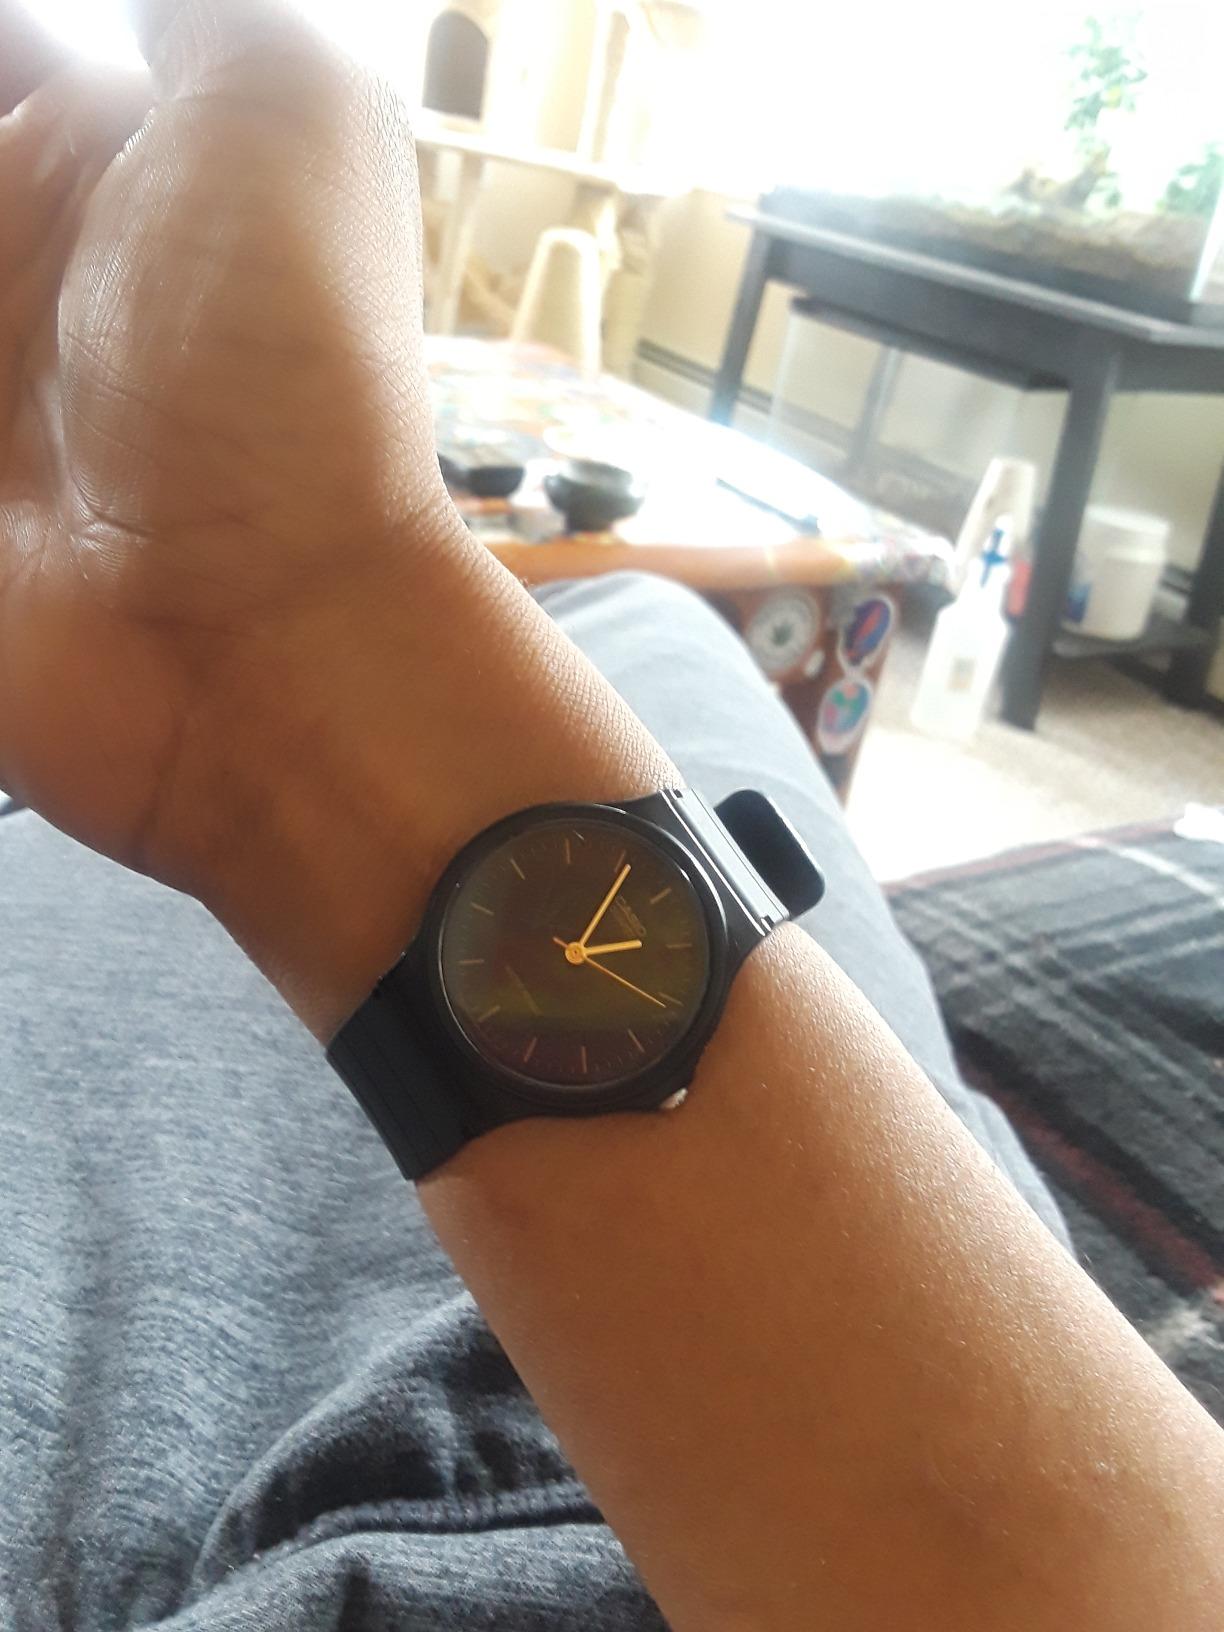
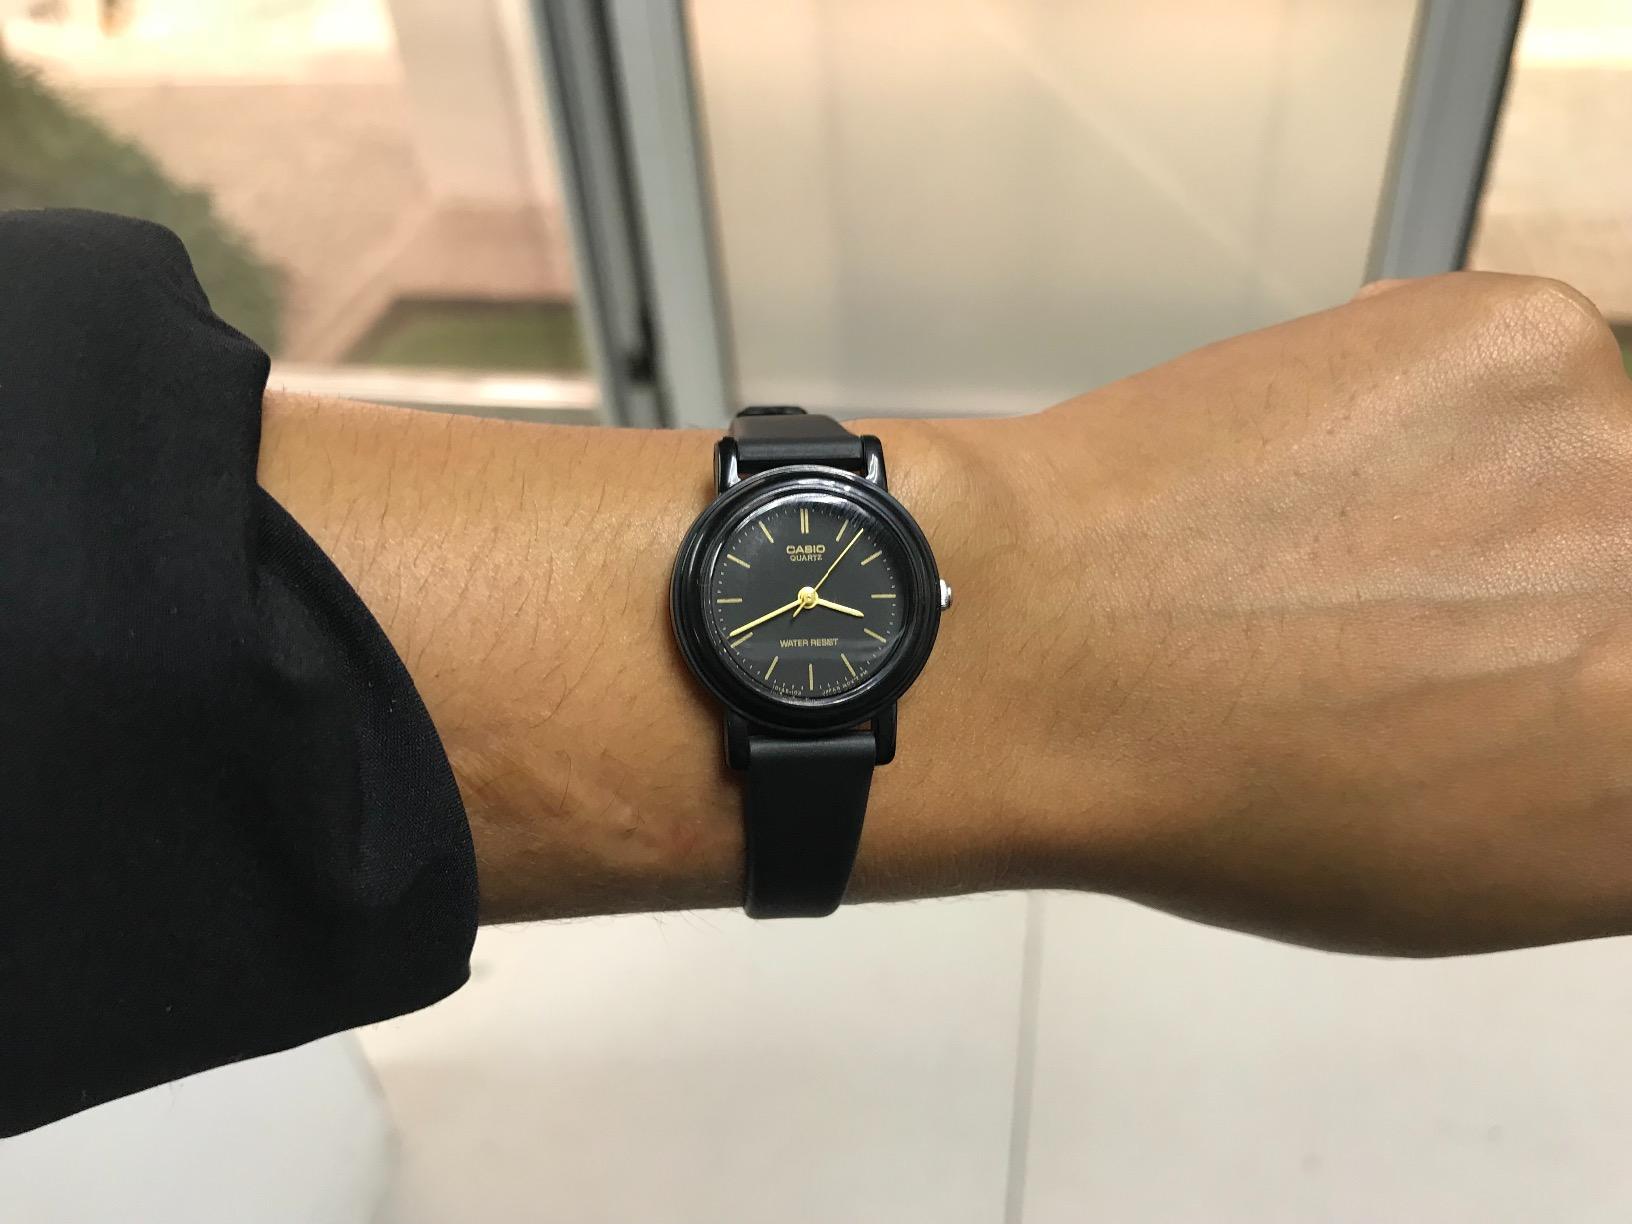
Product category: accessories_watch
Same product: no